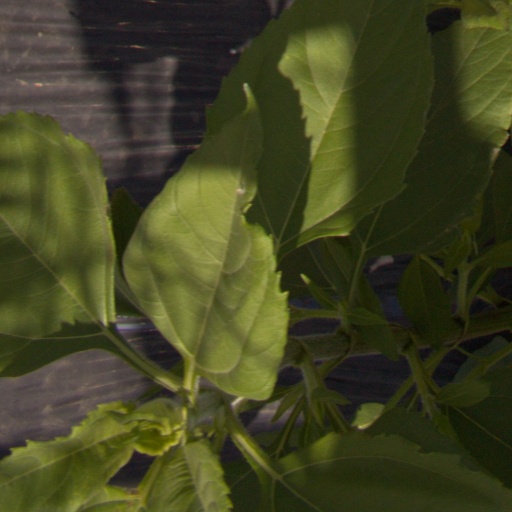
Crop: Jerusalem artichoke